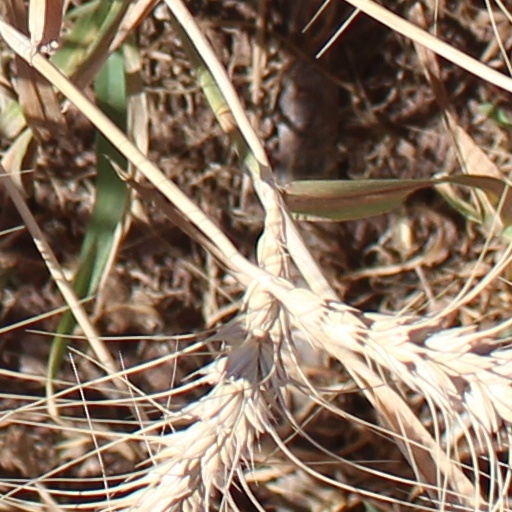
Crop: wheat